Ernest Tyldesley

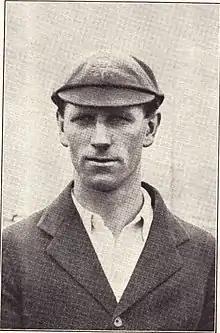
Ernest Tyldesley 1921

1921 saw Tyldesley make his debut in Test cricket; though he was dropped after a poor performance on a damp pitch at Trent Bridge. 1922 saw him reach 2,000 runs for the first time. Tyldesley continued until injury kept him out of the last half of 1925. 1926, however, saw Tyldesley scoring 50 or better in 10 consecutive innings.